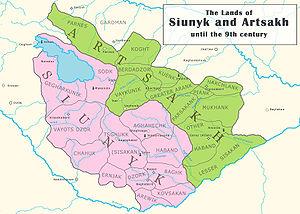
L'Artsakh est la dixième province du royaume d'Arménie et correspond globalement à l'actuel Haut-Karabagh. Intégré à l'Arménie au plus tard en 189 av. J.-C., l'Artsakh passe sous le contrôle de l'Albanie du Caucase en 387. En 821, il devient une principauté dirigée par les Hasan-Jalalyan, et est érigé en royaume en 1000. Cette entité est la dernière d'Arménie orientale à maintenir son indépendance.
Le Syunik est le marz le plus méridional d'Arménie, et le plus riche en minéraux. Sa capitale est la ville de Kapan. Il est bordé au nord-ouest par le marz de Vayots Dzor, au nord et à l'est par l'Azerbaïdjan, au sud par l'Iran, et à l'ouest par le Nakhitchevan. Son origine remonte à l'ancienne région historique de Siounie, existant depuis le IIIᵉ siècle.
Le mot arménien Miatsum, signifiant littéralement « unification », représente à la fois l'adjonction politique du Haut-Karabagh à l'Arménie d'une part, mais aussi le désir prégnant et séculaire, des Arméniens du Haut-Karabagh de rejoindre l'Arménie.